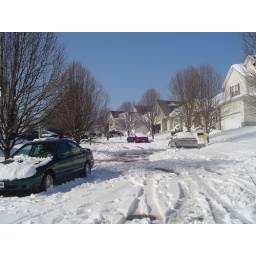
Snow on the cars and road around our house, March.